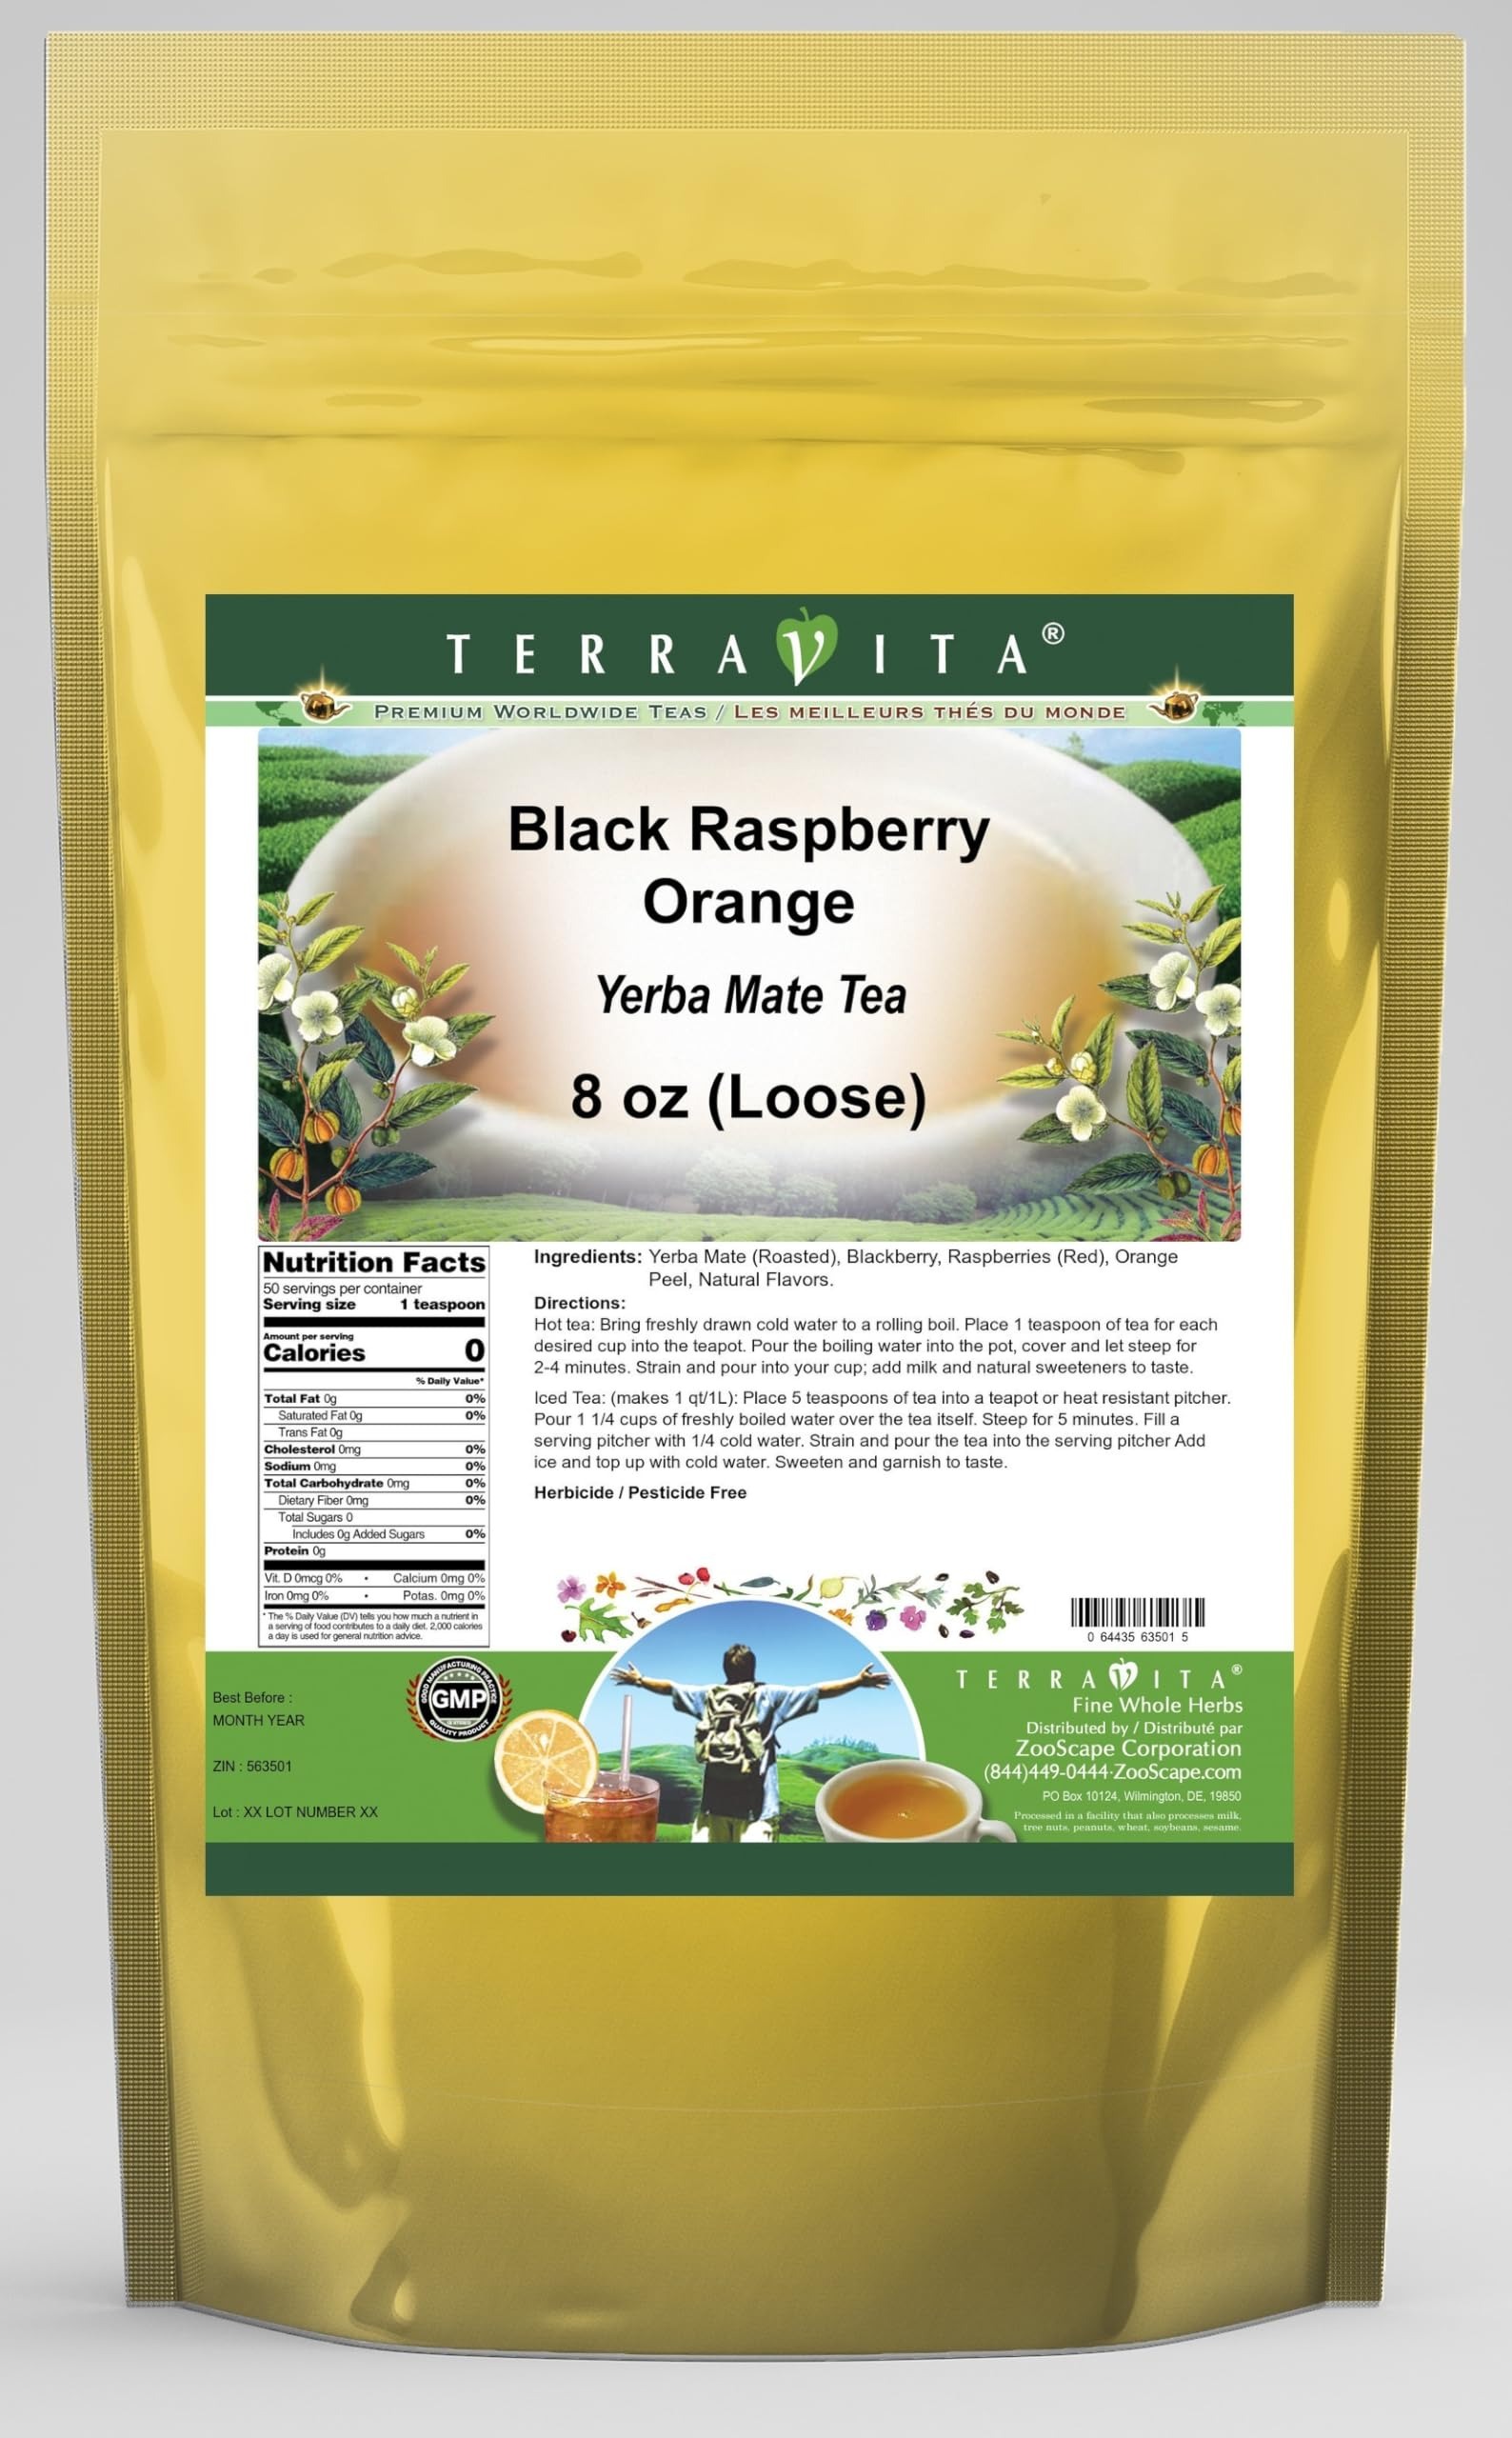
Item Name: Black Raspberry Orange Yerba Mate Tea (Loose) (8 oz, ZIN: 563501) - 2 Pack
Bullet Point 1: Our Black Raspberry Orange Yerba Mate tea is a scrumptuous all-natural flavored Yerba Mate coffee substitute with Blackberry, Raspberries (Red) and Orange Peel that will refresh you with its terrific taste! You will enjoy the earthy and acidity-free Black Raspberry Orange aroma and flavor again and again! - Ingredients: Yerba Mate, Blackberry, Raspberries (Red), Orange Peel and Natural Black Raspberry Orange Flavor.
Bullet Point 2: No fillers.
Bullet Point 3: Manufacturer: TerraVita
Bullet Point 4: Size: 8 oz
Bullet Point 5: Loose Leaf Yerba Mate Tea - Packed in a convenient upright pouch!
Product Description: Our Black Raspberry Orange Yerba Mate tea is a scrumptuous all-natural flavored Yerba Mate coffee substitute with Blackberry, Raspberries (Red) and Orange Peel that will refresh you with its terrific taste! You will enjoy the earthy and acidity-free Black Raspberry Orange aroma and flavor again and again! - Ingredients: Yerba Mate, Blackberry, Raspberries (Red), Orange Peel and Natural Black Raspberry Orange Flavor. - Hot tea brewing method: Bring freshly drawn cold water to a rolling boil. Place 1 teaspoon of tea for each desired cup into the teapot. Pour the boiling water into the pot, cover and let steep for 2-4 minutes. Strain and pour into your cup; add milk and natural sweeteners to taste. - Iced tea brewing method: (to make 1 liter/quart): Place 5 teaspoons of tea into a teapot or heat resistant pitcher. Pour 1 1/4 cups of freshly boiled water over the tea itself. Steep for 5 minutes. Fill a serving pitcher with 1/4 cold water. Strain and pour the tea into the serving pitcher Add ice and top up with cold water. Sweeten and garnish to taste. - TerraVita is an exclusive line of premium-quality, natural source products that use only the finest, purest and most potent ingredients found around the world. TerraVita is hallmarked by the highest possible standards of purity, potency, stability and freshness. All of our products are prepared with the highest elements of quality control, from raw materials through the entire manufacturing process, up to and including the moment that the bottles or bags are sealed for freshness and shipped out to you. Our highest possible standards are certified by independent laboratories and backed by our personal guarantee. - TerraVita exists to meet and ensure your family's health and wellness without the harmful effects of chemicals an
Value: 16.0
Unit: Ounce

Price: 50.19